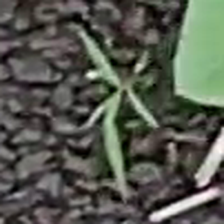
Weed species: Digitaria_SP_(Digitaria Sanguinalis )